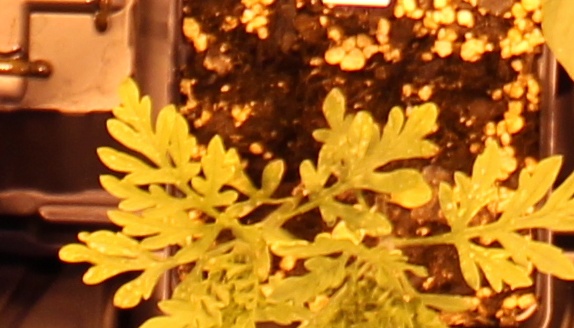
Label: Ragweed